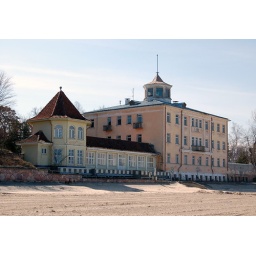
So many beautiful buildings along the beach in Jurmala, Riga.